Elbe Sluice

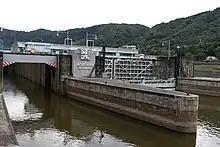
Lock

There are two lock chambers, a small one measuring 2 × 82.5 m × 13 m and a large one measuring 170 m × 24 m.